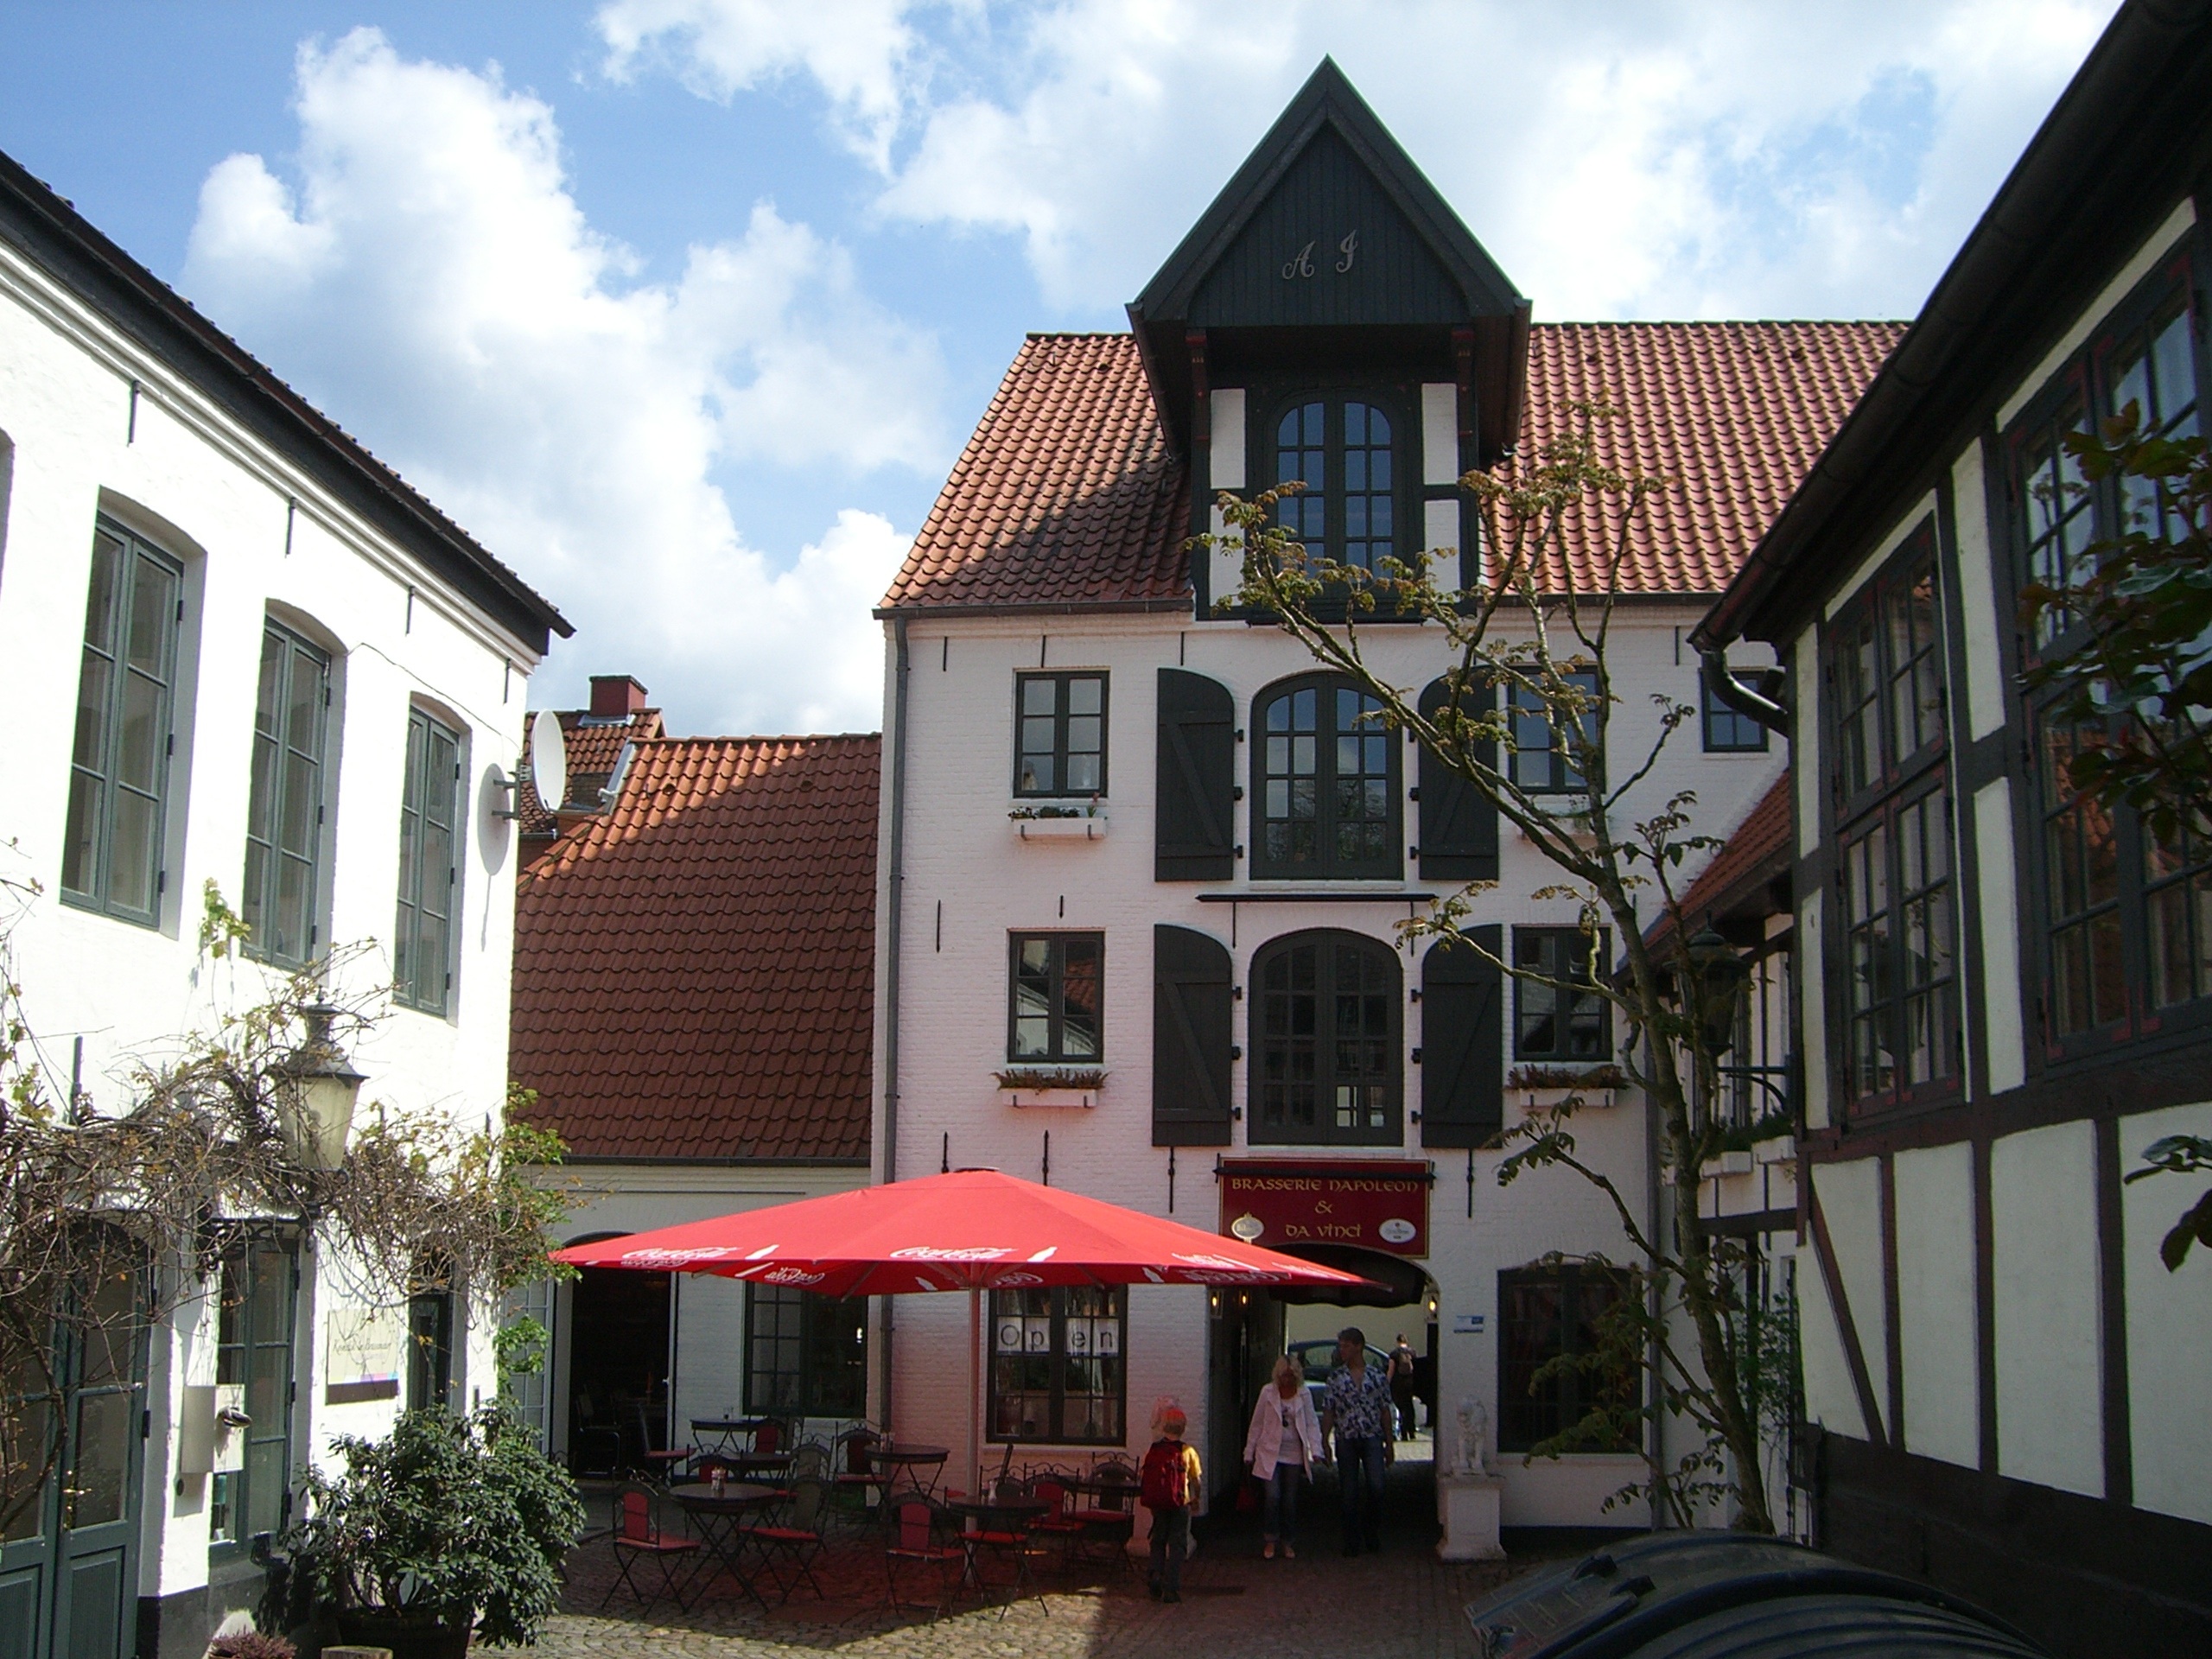
architecture, house, town, building, home, downtown, cottage, facade, property, apartment, hotel, resort, estate, flensburg, condominium, neighbourhood, real estate, residential area, brasseriehof, handelshof